Universal Constructivism

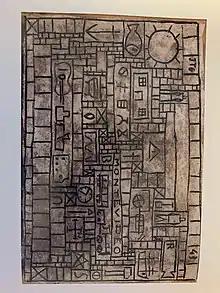
Torres-Garcia, "Constructive Composition", 1943, Uruguay

In this specific artwork, Torres-Garcia intertwines Pre-Columbian elements, for he respected ancient artistry and cultural differences. Additionally, he manages to paint symbols that has been bought up by the Freemasonry. To dig deeper into this, he had visited a Masonic Lodge with Luis Fernández (painter) in Paris. As he studied the place he admired how the Masonry associated symbols with architectures that represent sacred beliefs. He displays subjects such as elements of Pre-Colombia, freemasonry symbolism, objects relating to contemporary life, and incorporates guidelines. The purpose of this art piece is to rebuild the relationship between artist and viewers through a geometric art tradition with the thought of going back to early human civilization.